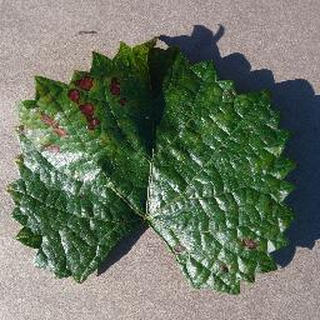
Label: grape_esca_black_measles